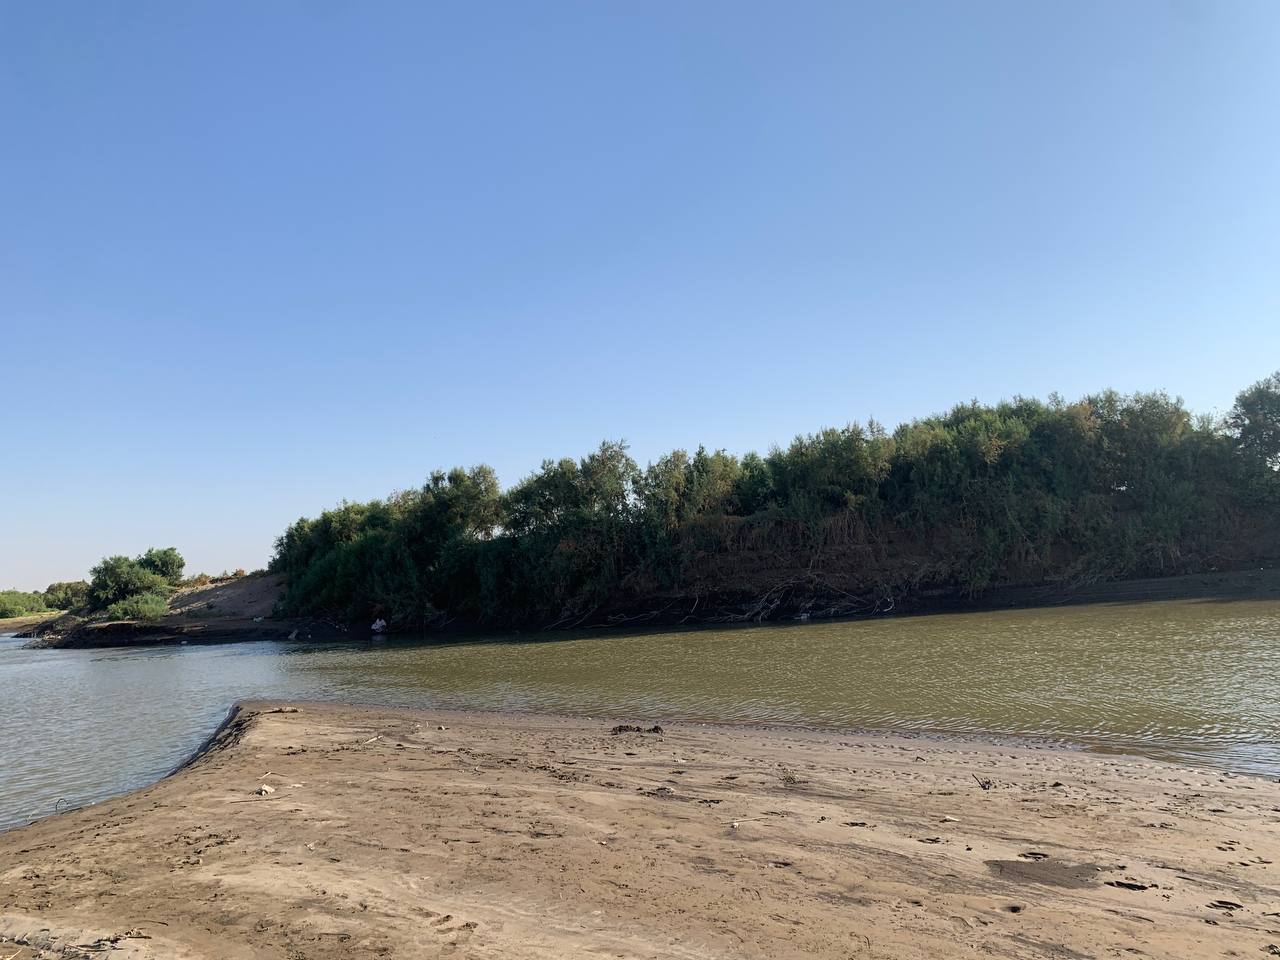
الوصف بالفصحى: جزيرة نهرية كثيفة الأشجار وسط مجرى النيل
الوصف بالعامية السودانية: جزيرة صغيرة مليانة شجر وسط النيل
التصنيف: Nature & Landscape
التصنيف الفرعي: Open countryside